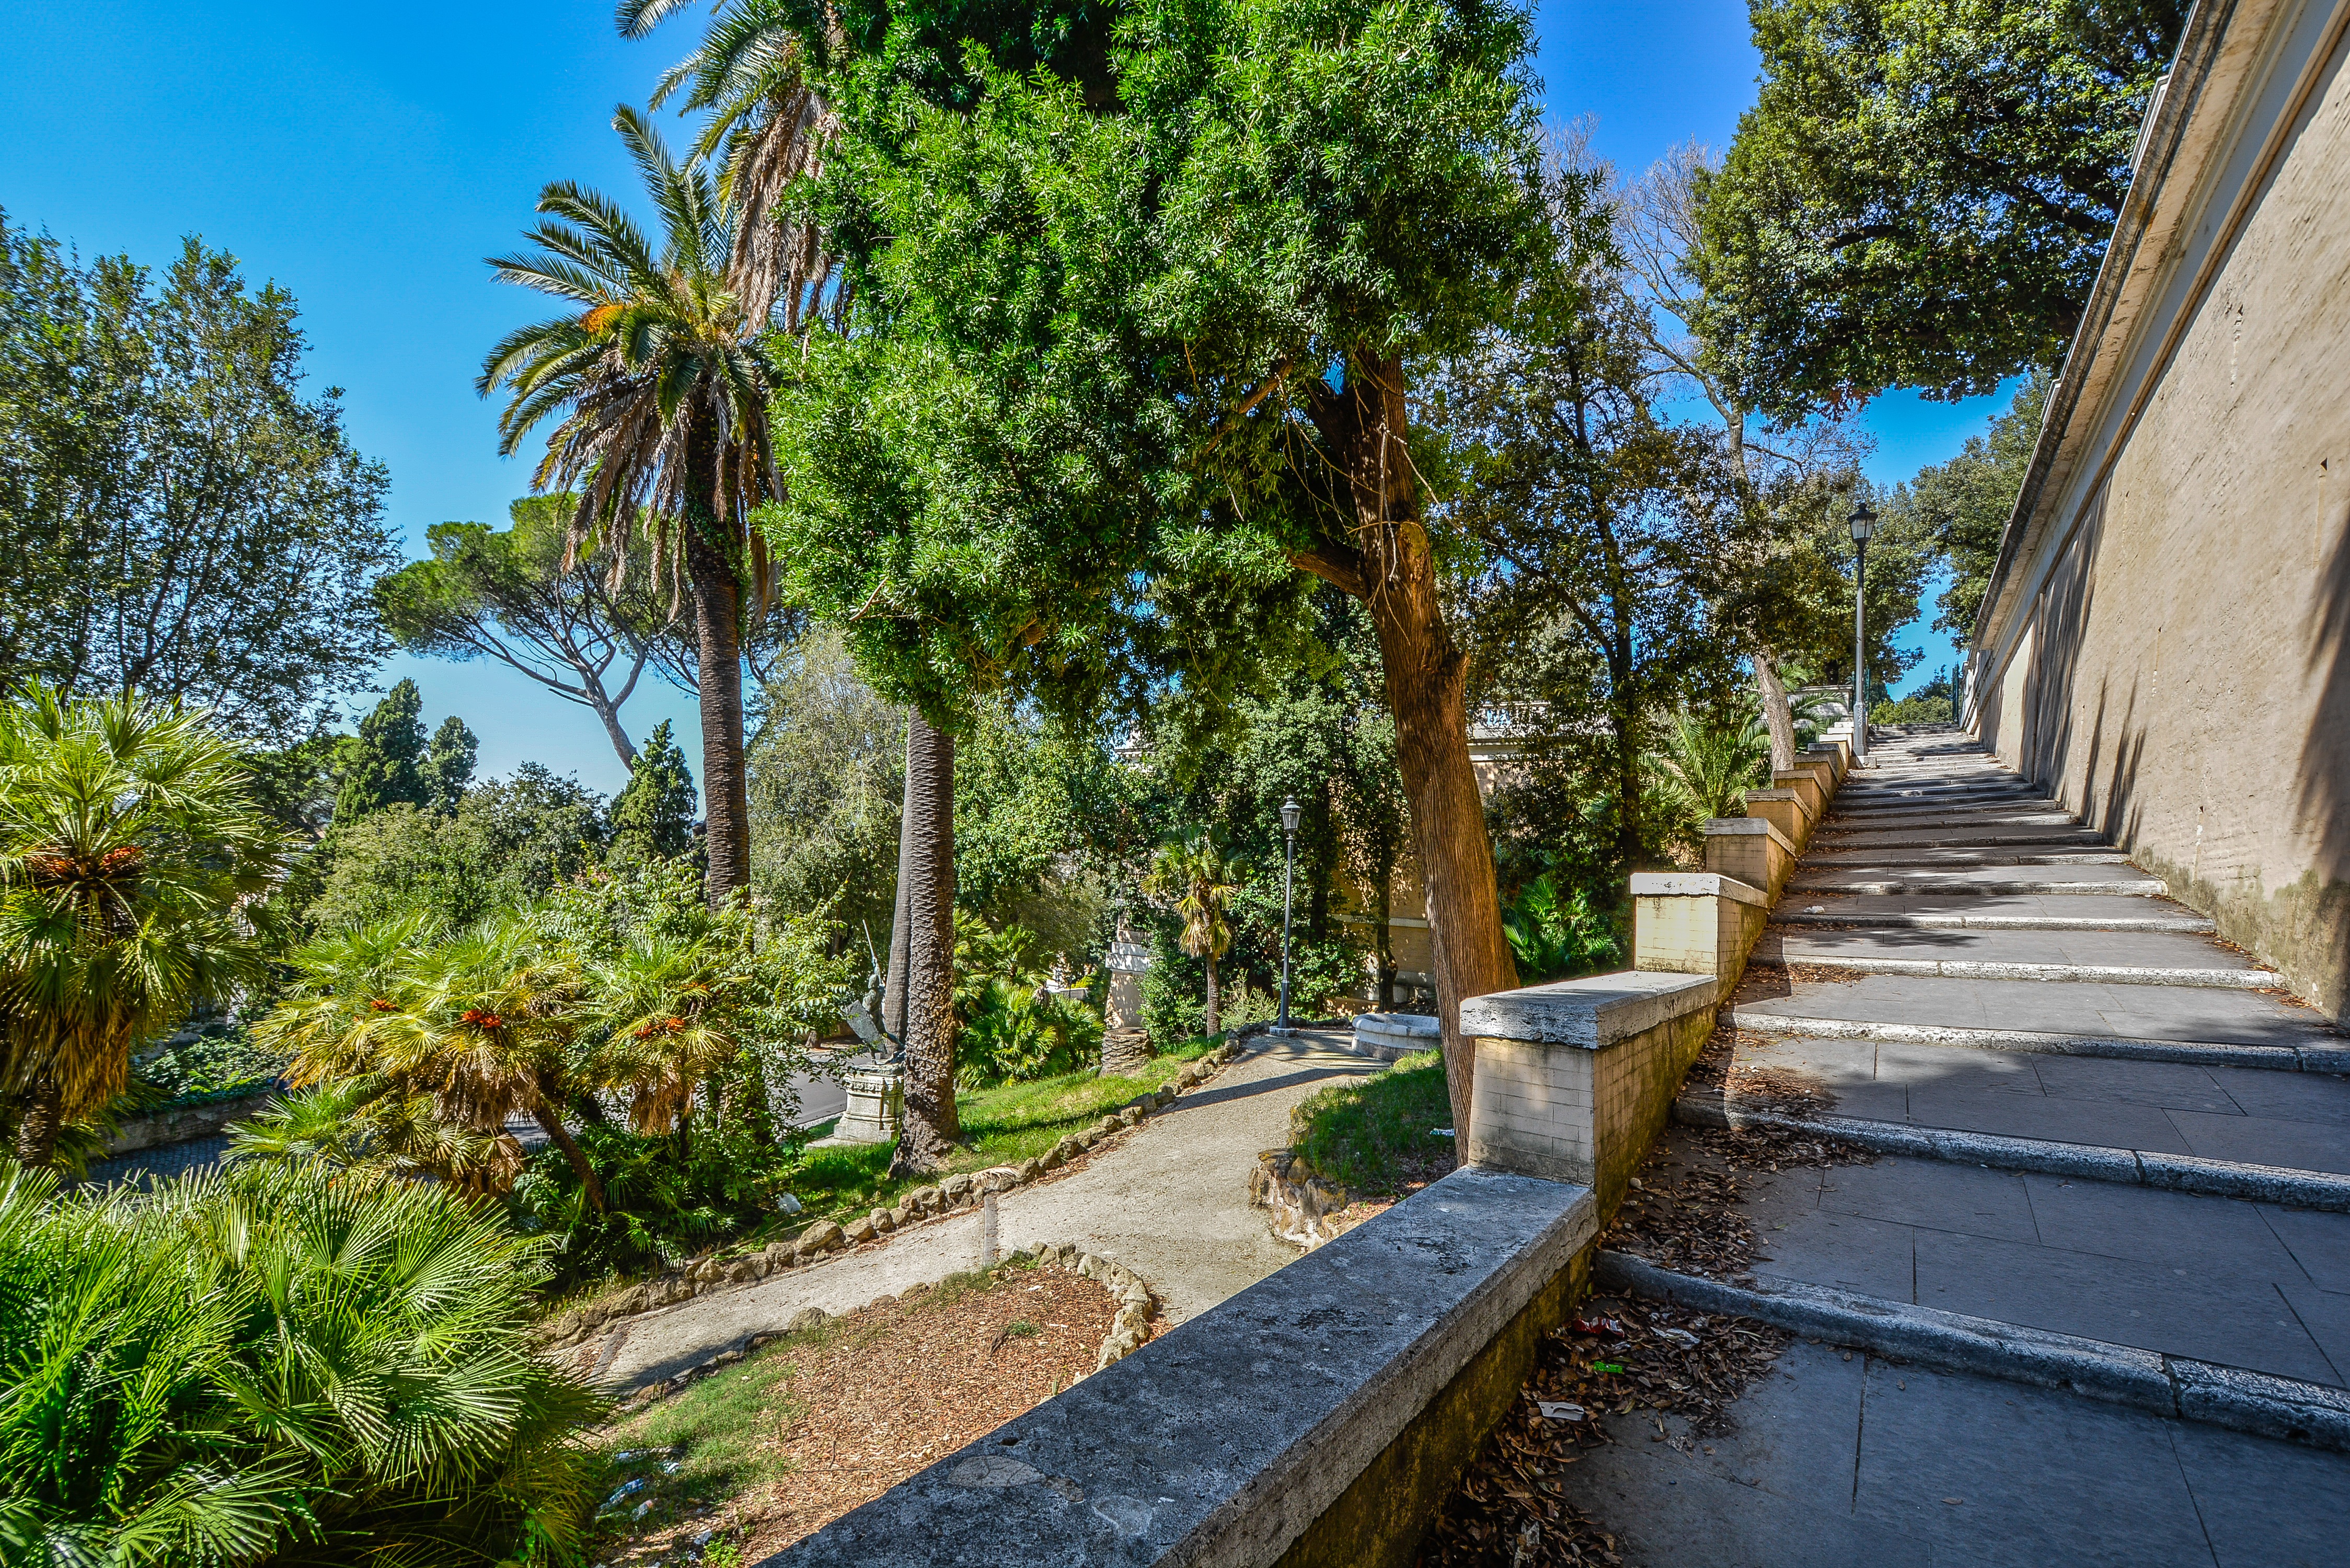
tree, villa, steps, walkway, vacation, italy, garden, waterway, trees, rome, resort, roman, gardens, estate, italian, borghese, arecales